Jim Alcivar

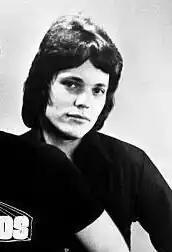
Alcivar in 1976

Jim Alcivar is an American keyboard and synthesizer player and sound engineer. He is most noted for his connection to guitarist Ronnie Montrose and appearing in his bands Montrose and Gamma and on his first solo album "Open Fire". His father is composer, arranger and producer Bob Alcivar.